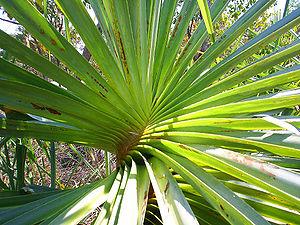
Pandanus spiralis est un buisson ou un arbuste pouvant mesurer jusqu'à 10 m de haut originaire du nord de l'Australie. On le rencontre dans les régions du West Bengal et Sikkim en Inde. Pandanus spiralis pousse dans le Queensland, le Territoire du Nord et l'extrême nord de l'Australie-Occidentale. La plante se rencontre principalement le long des cours d'eau ou dans les régions côtières et les dunes. Il porte de longues feuilles épineuses arrangées en spirale. Du fait de ses feuilles pointues, diverses espèces d'oiseaux se réfugient dans son branchage.